Political Tribes

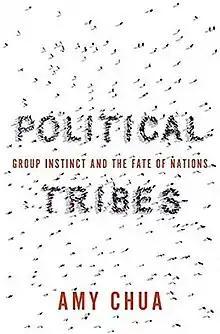
First edition

Political Tribes: Group Instinct and the Fate of Nations is a book by American legal scholar Amy Chua. It was published in February, 2018, and covers the topic of how loyalty to groups can be more important than ideology, and applies this idea to both failures of American foreign policy abroad and the rise of Donald Trump within the United States.